1932 Tour de France, Stage 1 to Stage 11

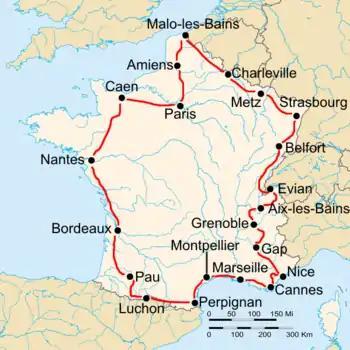
Route of the 1932 Tour de France

The 1932 Tour de France was the 26th edition of the Tour de France, one of cycling's Grand Tours. The Tour began in Paris with a flat stage on 6 July, and Stage 11 occurred on 21 July with a mountainous stage to Gap. The race finished in Paris on 31 July.